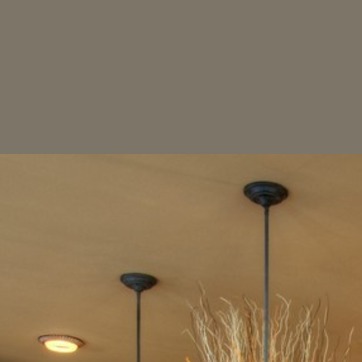
Material: painted